Marx in Soho

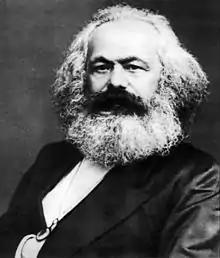
Karl Marx, the protagonist of "Marx in Soho", in 1875

Zinn writes in his foreword that as early as 17, he had seen dramatic evidence "that the machinery of government was not neutral, that, despite its pretensions, it served the capitalist class... My Communist friends brought me along with them to a demonstration in Times Square. Hundreds of people unfurled banners proclaiming opposition to war, opposition to Fascism, and marched along the street. I heard sirens. Mounted police charged the crowd. I was knocked unconscious by a plainclothes policeman. When I came to, as my head was clearing, I could only think one troubling thought: the police, the state, did the bidding of the holders of great wealth. How much freedom of speech and freedom of assembly you had depended on what class you were in."